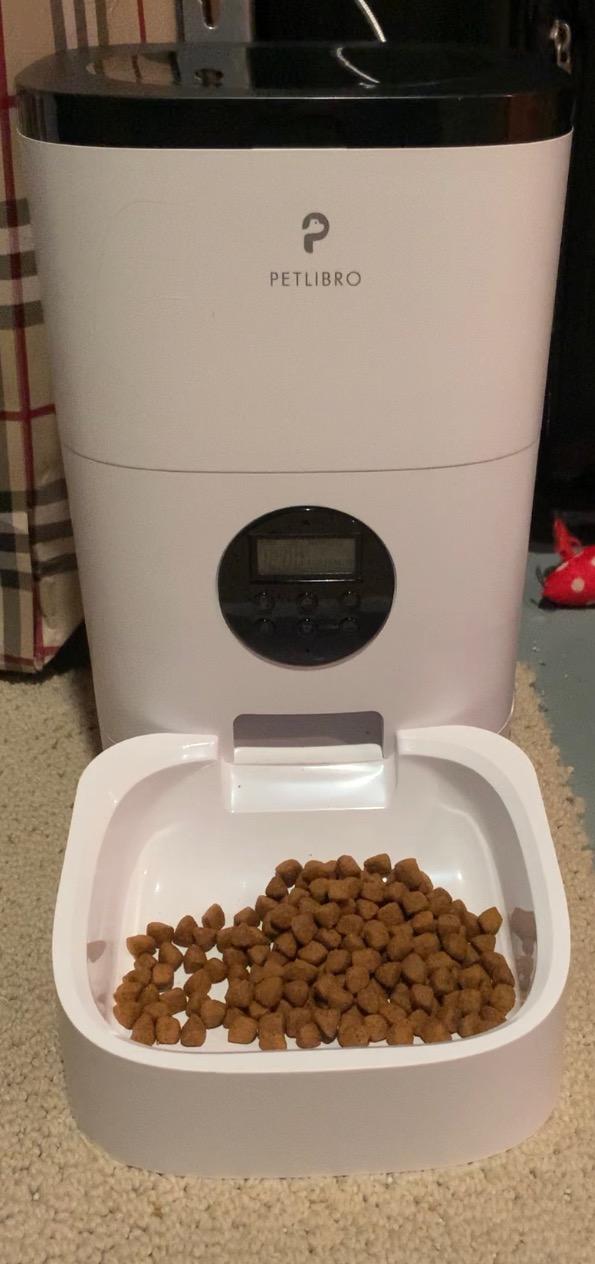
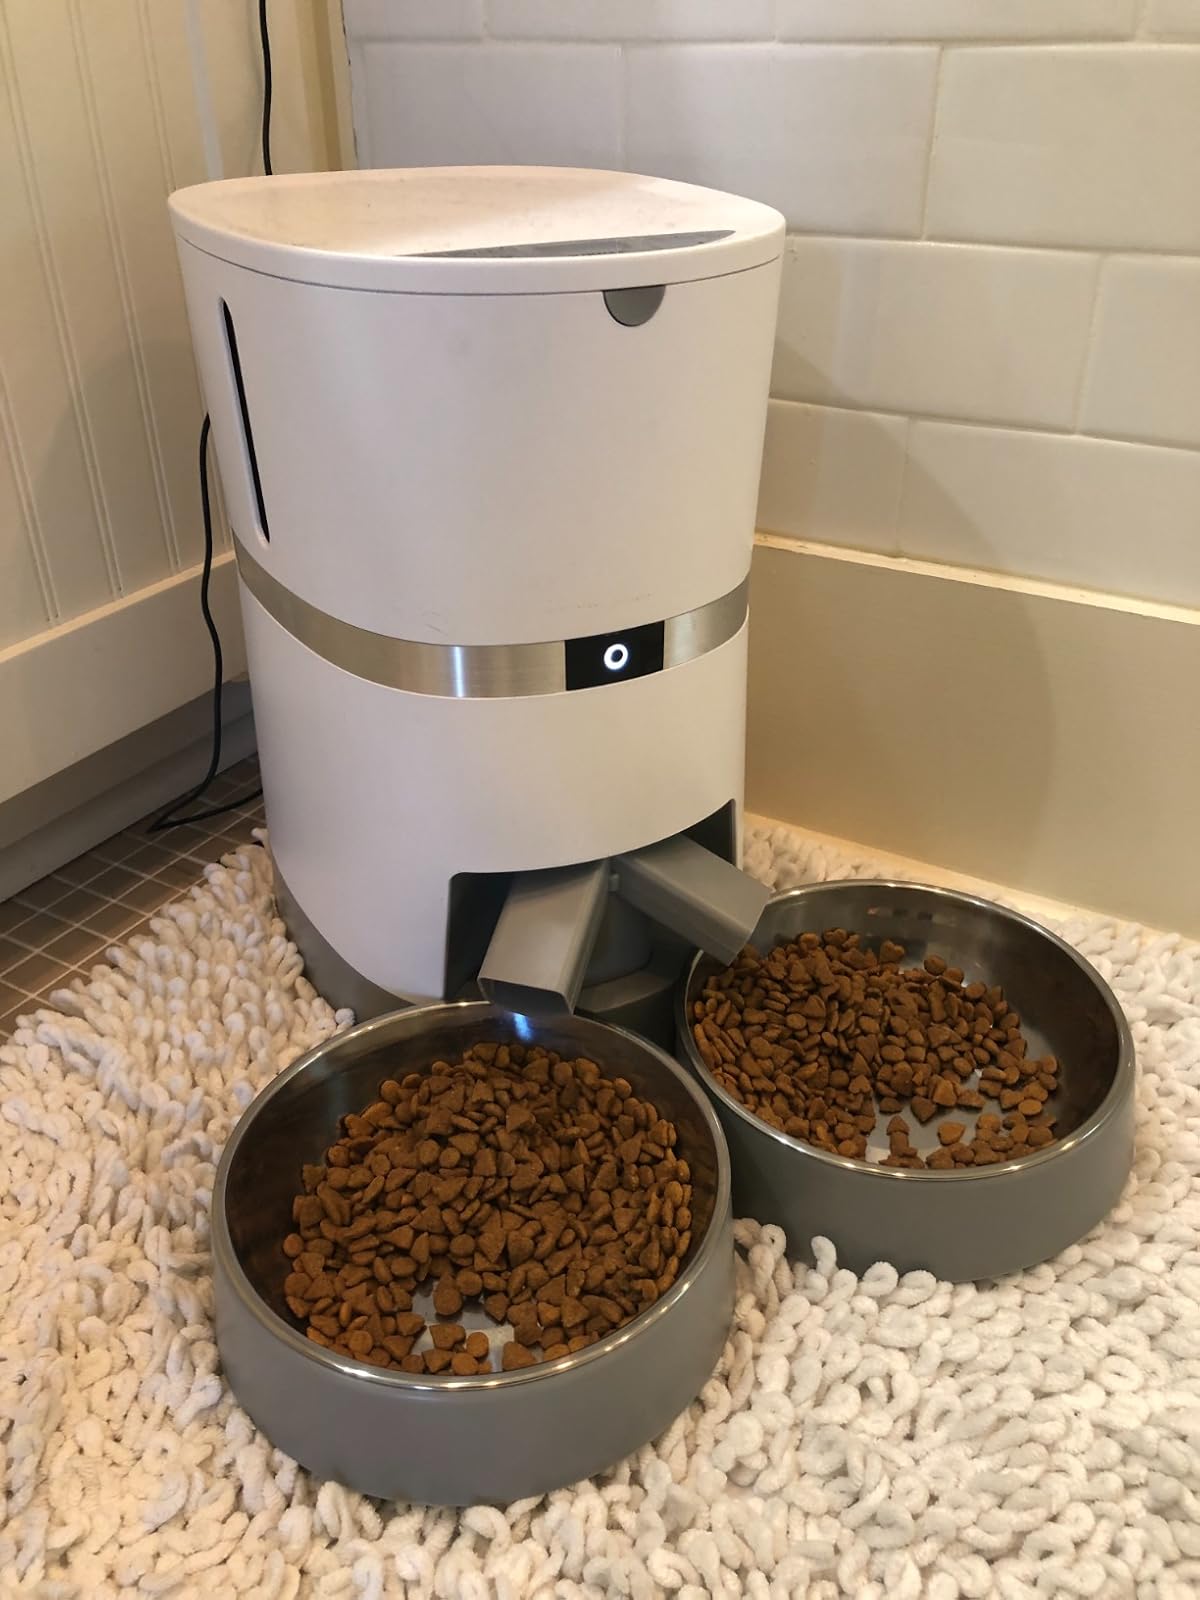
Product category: items_feeder
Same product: no